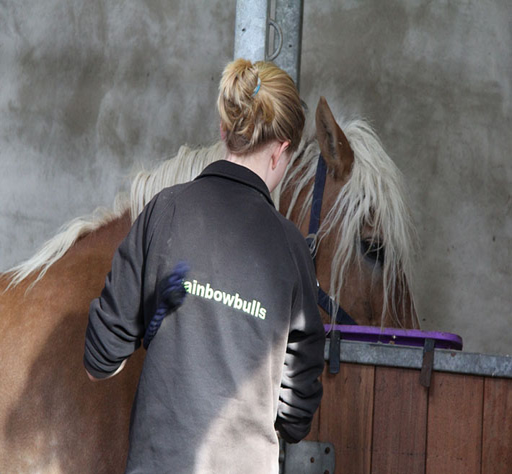
before milking the horse i see if there 's enough food for the horse .